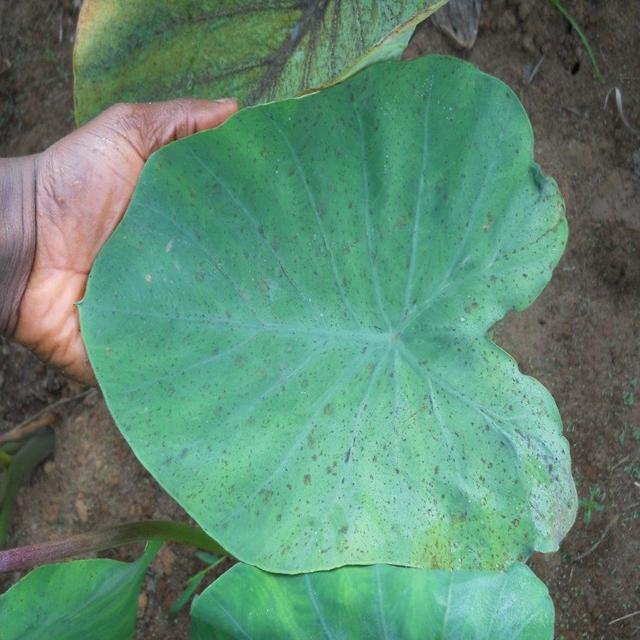
Label: Healthy